Getúlio Vargas

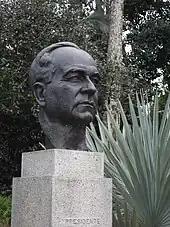
Bust at the Imperial Museum grounds in Petrópolis

When he left the "Estado Novo" presidency, the economic surplus of Brazil was high and the industry was growing. After four years, however, pro-U.S. president Dutra wasted huge quantities of money protecting foreign investments, mostly North American, and distanced himself from the ideas of nationalism and the country's modernisation championed by Vargas. Vargas returned to politics in 1951, and, through a free and secret ballot, was re-elected president of the Republic. Hampered by the economic crisis largely engendered by Dutra's policies, Vargas pursued a nationalist policy, turning to the country's own natural resources and away from foreign dependency. As part of this policy, he founded Petrobras (Brazilian Petroleum), a multinational petroleum consortium, with the Government of Brazil as its majority stakeholder.